Deinacrida mahoenui

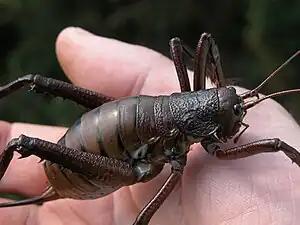
A Mahoenui giant wētā, showing the common dark mahogany colouration. From its ovipositor it is clearly female.

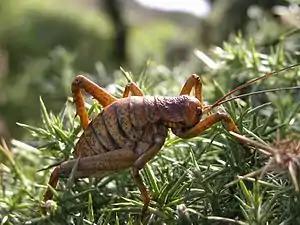
The less-common golden yellow colouration of "Deinacrida mahoenui".

"Deinacrida mahoenui" is a very large flightless insect: females weigh up to and can be long, while males reach 12 g and 50 mm. Females can be distinguished by their size and their long egg-laying spikes or ovipositors.